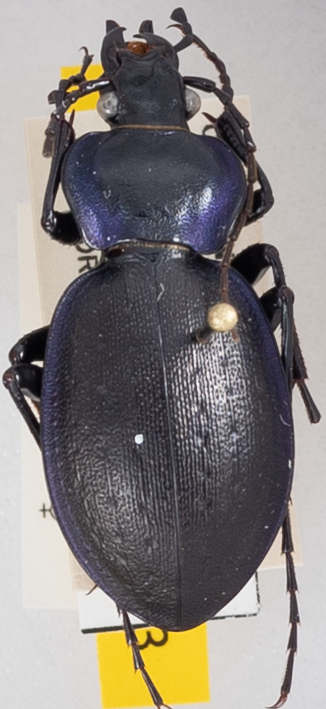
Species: Carabus sylvosus
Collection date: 2019-06-12
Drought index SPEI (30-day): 0.42
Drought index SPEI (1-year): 2.09
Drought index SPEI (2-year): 2.09